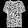
Label: Shirt